Kishangarh

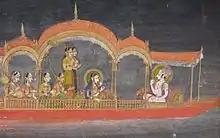
Savant Singh (reigned 1748-1757) and Bani Thani in the Guise of Krishna and Radha Cruising on Lake Gundalao, Kishangarh

Kishangarh was the capital of the eponymous princely state during the British Raj, which was located in the Rajputana Agency. It had an area of 2210 km (858 miles²) and a population in 1901 of 90,970. This figure for population represented a decrease of 27% over the census figure of 1891, something presumably attributable to the famine of 1899-1900. The state enjoyed an estimated revenue of £34,000 and paid no tribute to the British Raj. In 1840, Prithvi Singh, became the 15th Maharaja of Kishangarh, and reigned until his death in 1879, after which he was succeeded by his son, Sardul Singh.